Gods of Youth

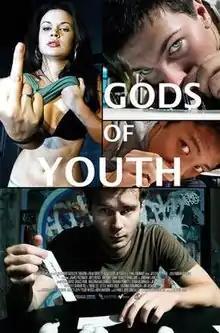
Official film poster

Gods of Youth (original title: "Candyland") is a drama film written, directed and produced by Kate Twa. Other working titles were "Meth", and "Run Rabbit Run".